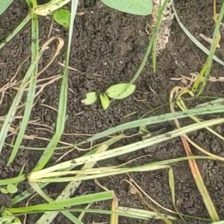
Weed species: Lavhala_(Cyperus_Rotundus)